Bonny Slope, Oregon

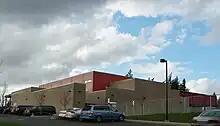
Bonny Slope Elementary School

Bonny Slope is an unincorporated community in Washington County, Oregon, United States. Bonny Slope lies on Thompson Road north of Beaverton and northwest of Portland.